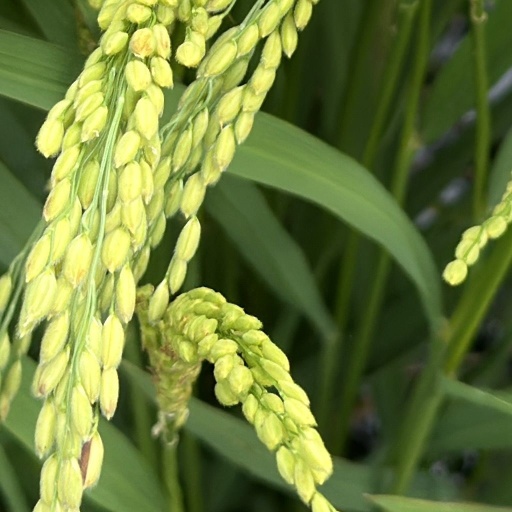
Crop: rice